Emphasized Bible

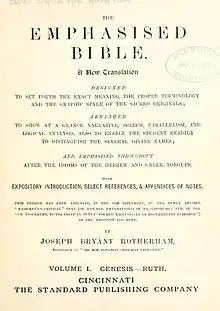
The Emphasised Bible - Vol 1

Joseph Bryant Rotherham's Emphasized Bible (abbreviated EBR to avoid confusion with the REB) is a translation of the Bible which uses various methods, such as "emphatic idiom" and special diacritical marks, to bring out nuances of the underlying Greek, Hebrew, and Aramaic texts. Rotherham was a Bible scholar and minister of the Churches of Christ, who described his goal as "placing the reader of the present time in as good a position as that occupied by the reader of the first century for understanding the Apostolic Writings".